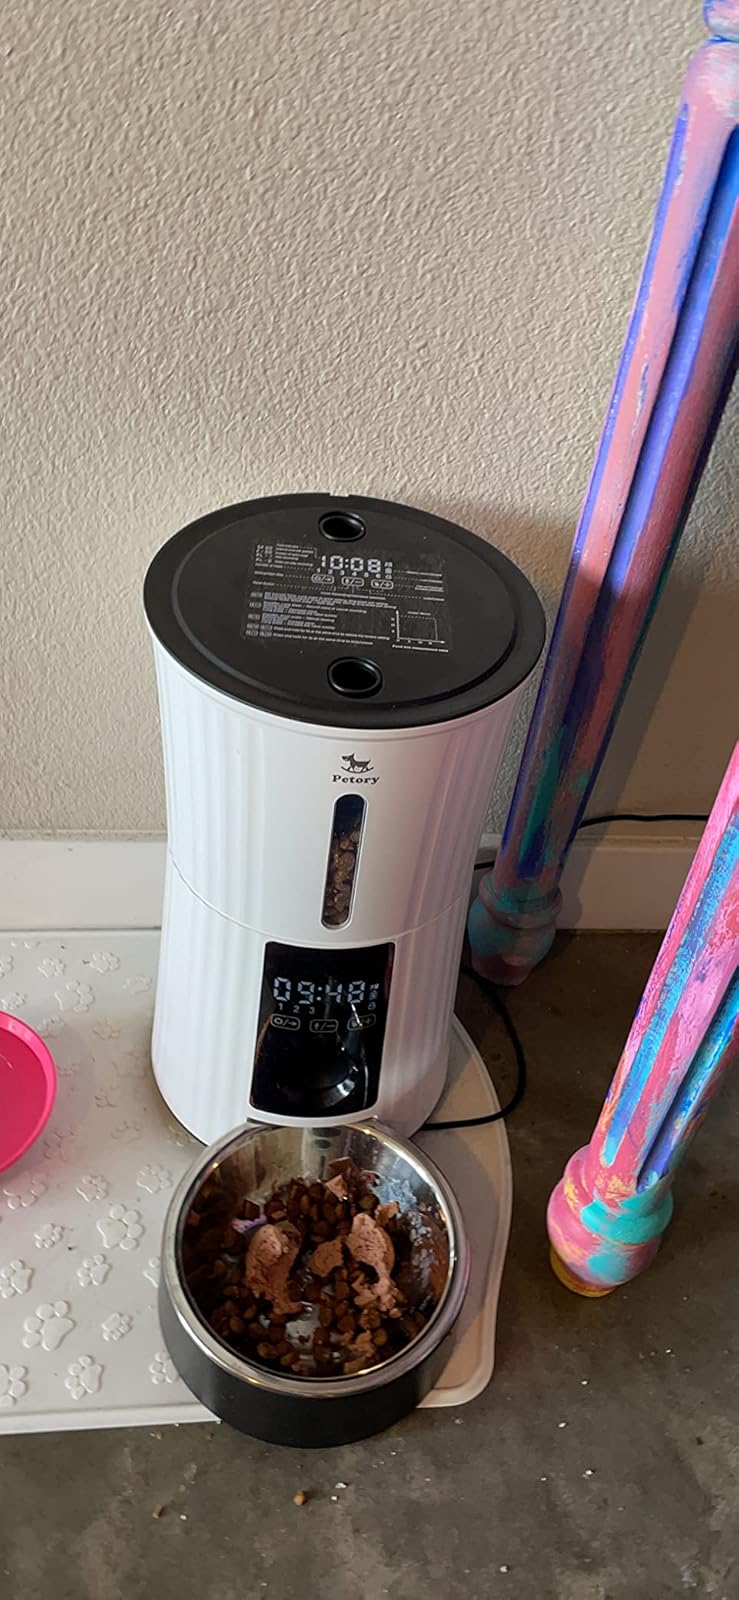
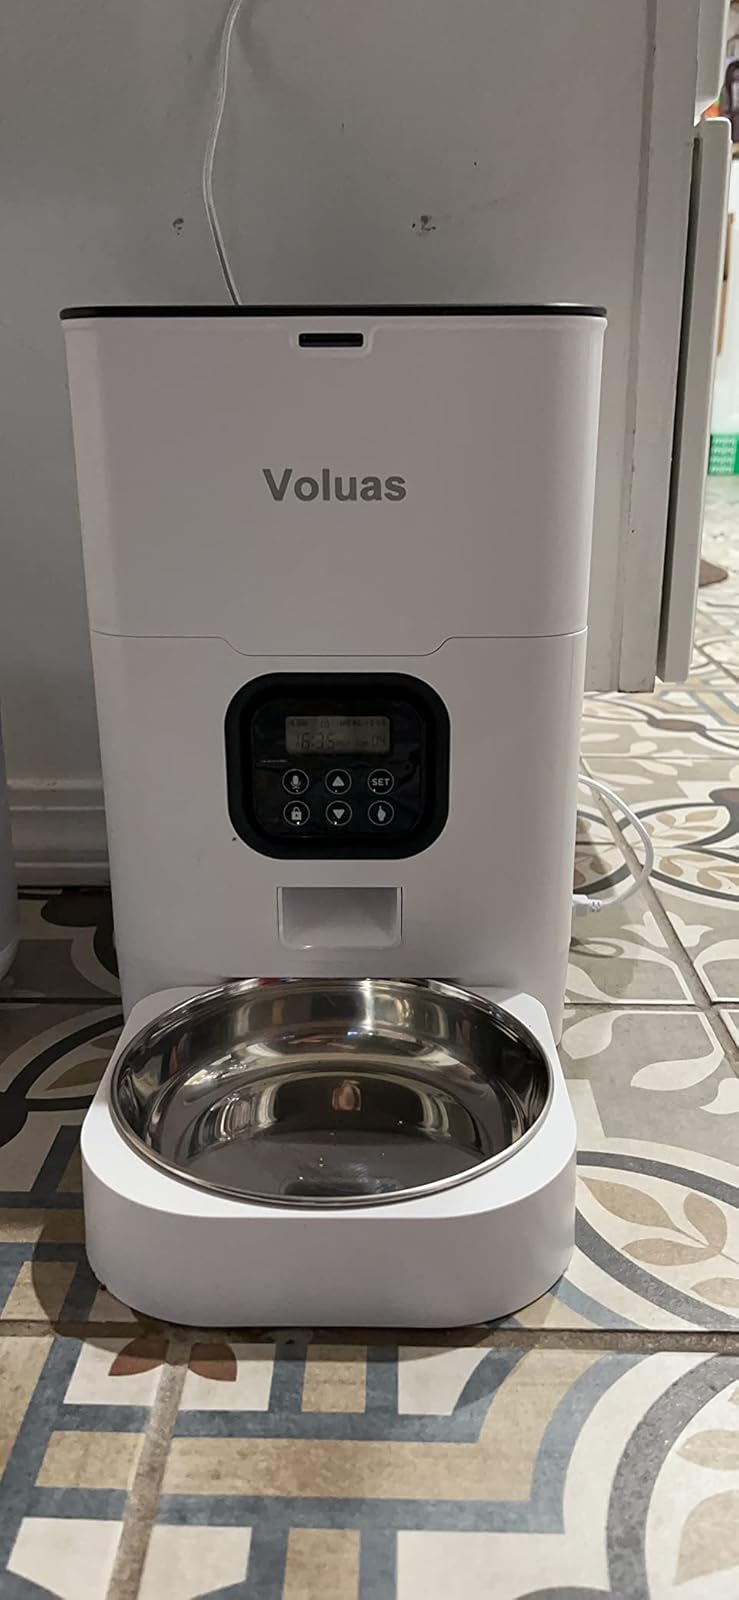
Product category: items_feeder
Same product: no